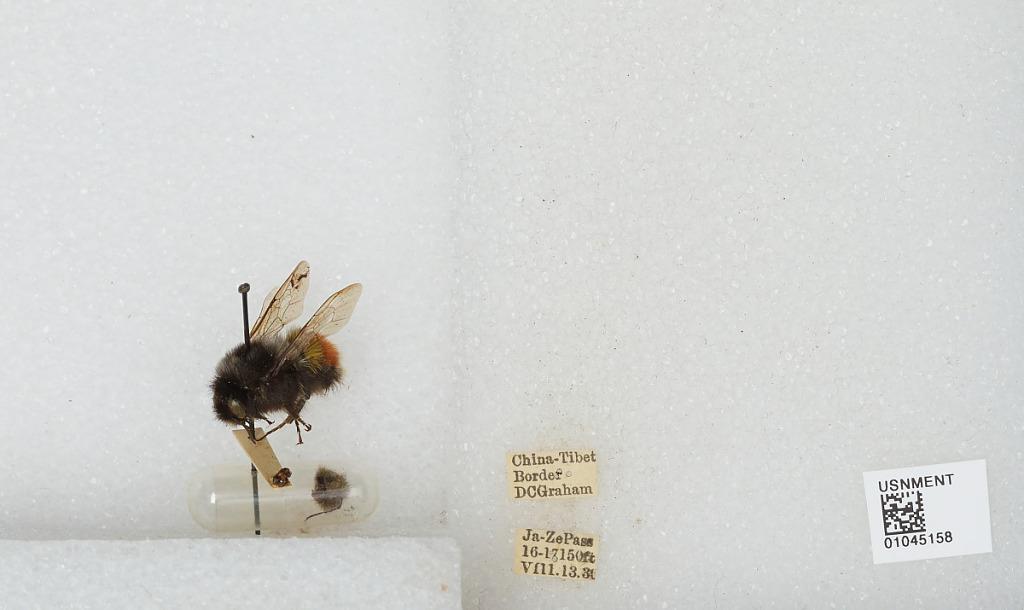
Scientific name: Bombus sp.
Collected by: D. Graham
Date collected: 1930-8-13
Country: China
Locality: China-Tibet Border, Ja-Ze Pass